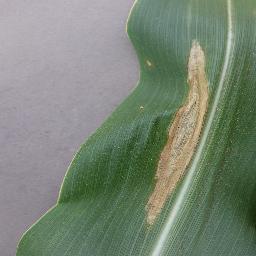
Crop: corn
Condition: (maize)_northern_blight